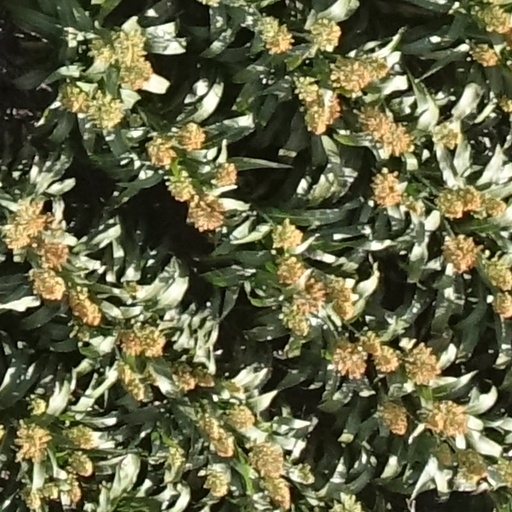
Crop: sorghum